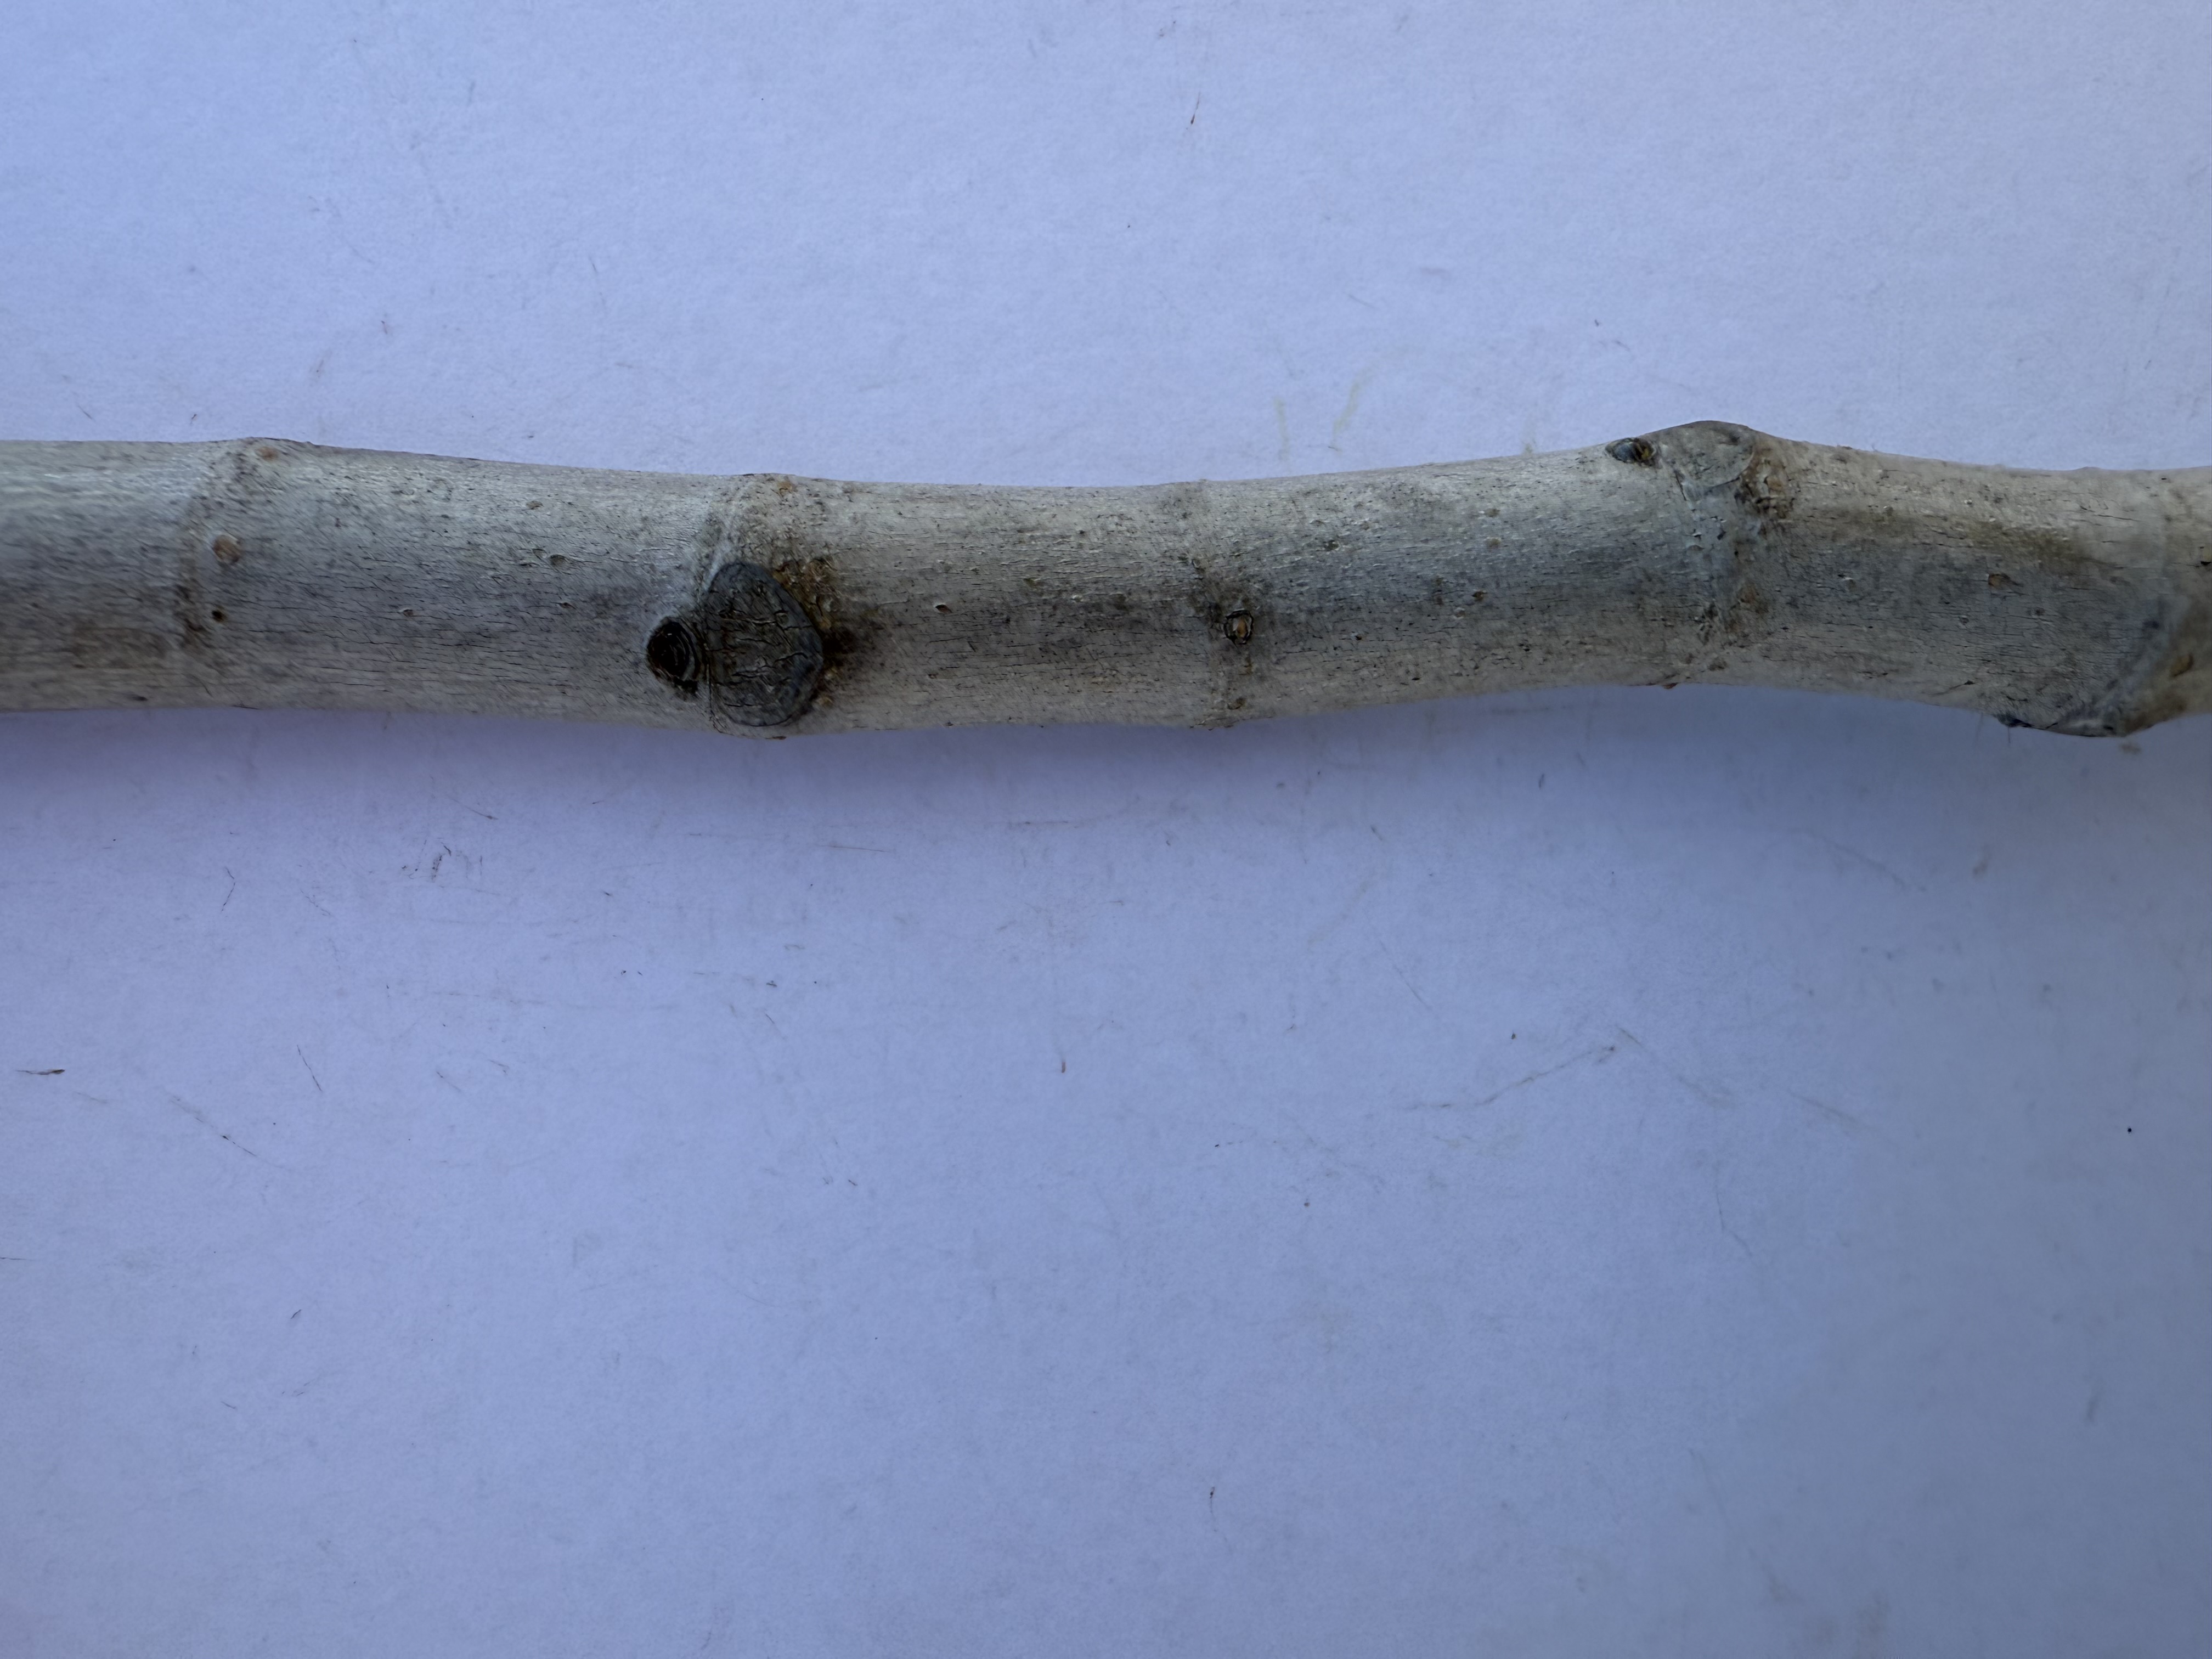
Variety: Bardacik Fig